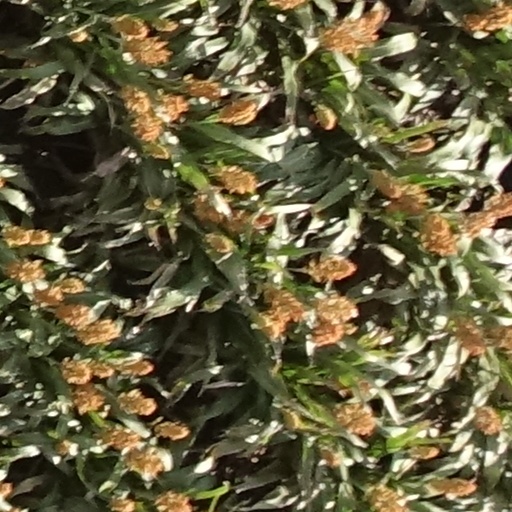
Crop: sorghum